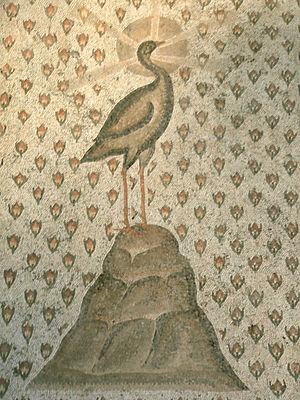
Phénix et semis de roses, détail. Mosaïque de pavement (marbre et calcaire), deuxième moitié du IVe siècle av. J.-C. Provenance
La représentation animale dans l'art médiéval est riche par la diversité des formes artistiques et des animaux représentés, qu'ils soient réels ou imaginaires. Ces représentations médiévales sont grandement influencées par le christianisme : elles sont décoratives, mais surtout symboliques. Les animaux désignent la Création, le Bien et le Mal, Dieu ou le Diable. Ils s'épanouissent dans les églises, sur les vitraux, les bas-reliefs ou les pavages, seuls media d'apprentissage pour l'illettré qui compose la majorité de la société médiévale. Ainsi, on retrouve les animaux sculptés sur les chapiteaux des églises ou les plaques d'ivoires, peints dans les enluminures des manuscrits ou dans des fresques des églises, ainsi que dans des œuvres d'orfèvrerie, les sceaux, les tapisseries et les vitraux.
Les Séleucides sont une dynastie de l'époque hellénistique issue de Séleucos Iᵉʳ, l'un des Diadoques d'Alexandre le Grand, qui a constitué un empire formé de la majeure partie des territoires orientaux conquis par Alexandre, allant de l'Anatolie à l'Indus. Les Séleucides règnent de la fin du IVᵉ au Iᵉʳ siècle av. J.-C., avec pour cœur politique la Syrie, d'où l'appellation courante dès l'Antiquité de « rois de Syrie ». Les Séleucides règnent jusqu'au IIᵉ siècle av. J.-C. sur la Babylonie et la Mésopotamie dans la continuité des Perses achéménides. La Perside et la Médie ont quant à elles été plus difficilement soumises. Les Séleucides ont dû faire face à la volonté sécessionniste de nombreux territoires, comme le royaume gréco-bactrien, le royaume d'Arménie, le royaume de Pergame ou la Judée. Au milieu du IIᵉ siècle av. J.-C., la majeure partie des provinces iraniennes et mésopotamiennes tombent entre les mains des Parthes. En 64 av. J.-C., fortement amoindri par d'inextricables querelles de succession, le royaume passe sous la tutelle des Romains.
Rose mystique, est un des nombreux vocables sous lesquels la Vierge Marie est invoquée dans les Litanies de Lorette, une prière populaire dans l'Église catholique. Ce vocable a son origine dans les écrits des Pères de l'Église des premiers siècles du christianisme.